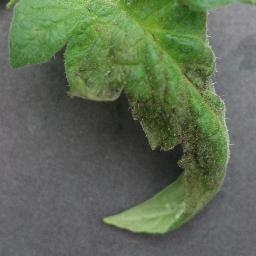
Label: Tomato___Late_blight